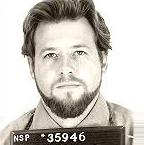
Age: 32